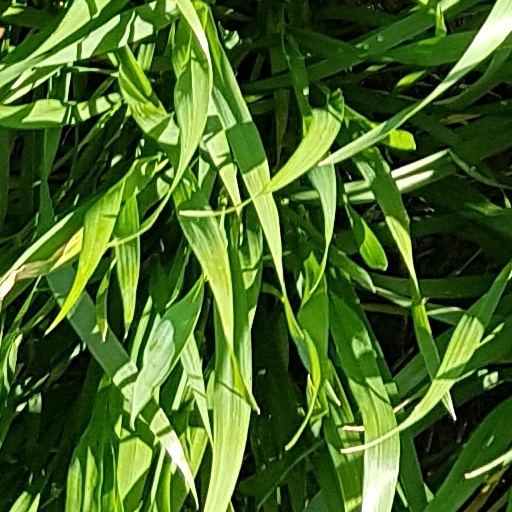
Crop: wheat